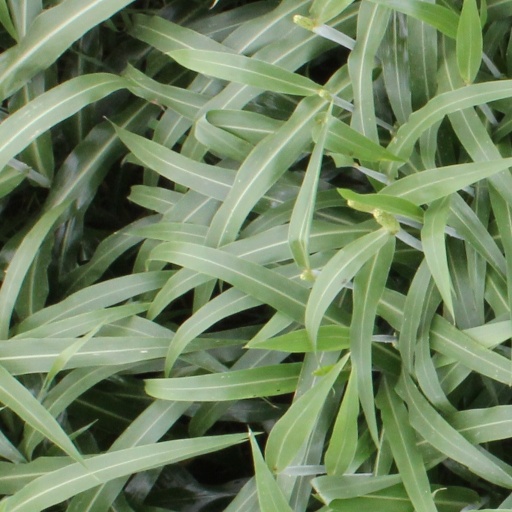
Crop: sorghum